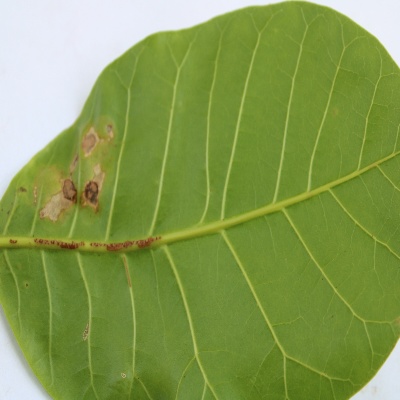
Crop: Cashew
Condition: leaf miner